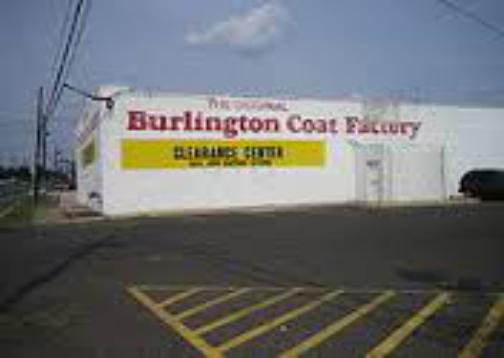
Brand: Burlington Coat Factory
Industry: Clothes